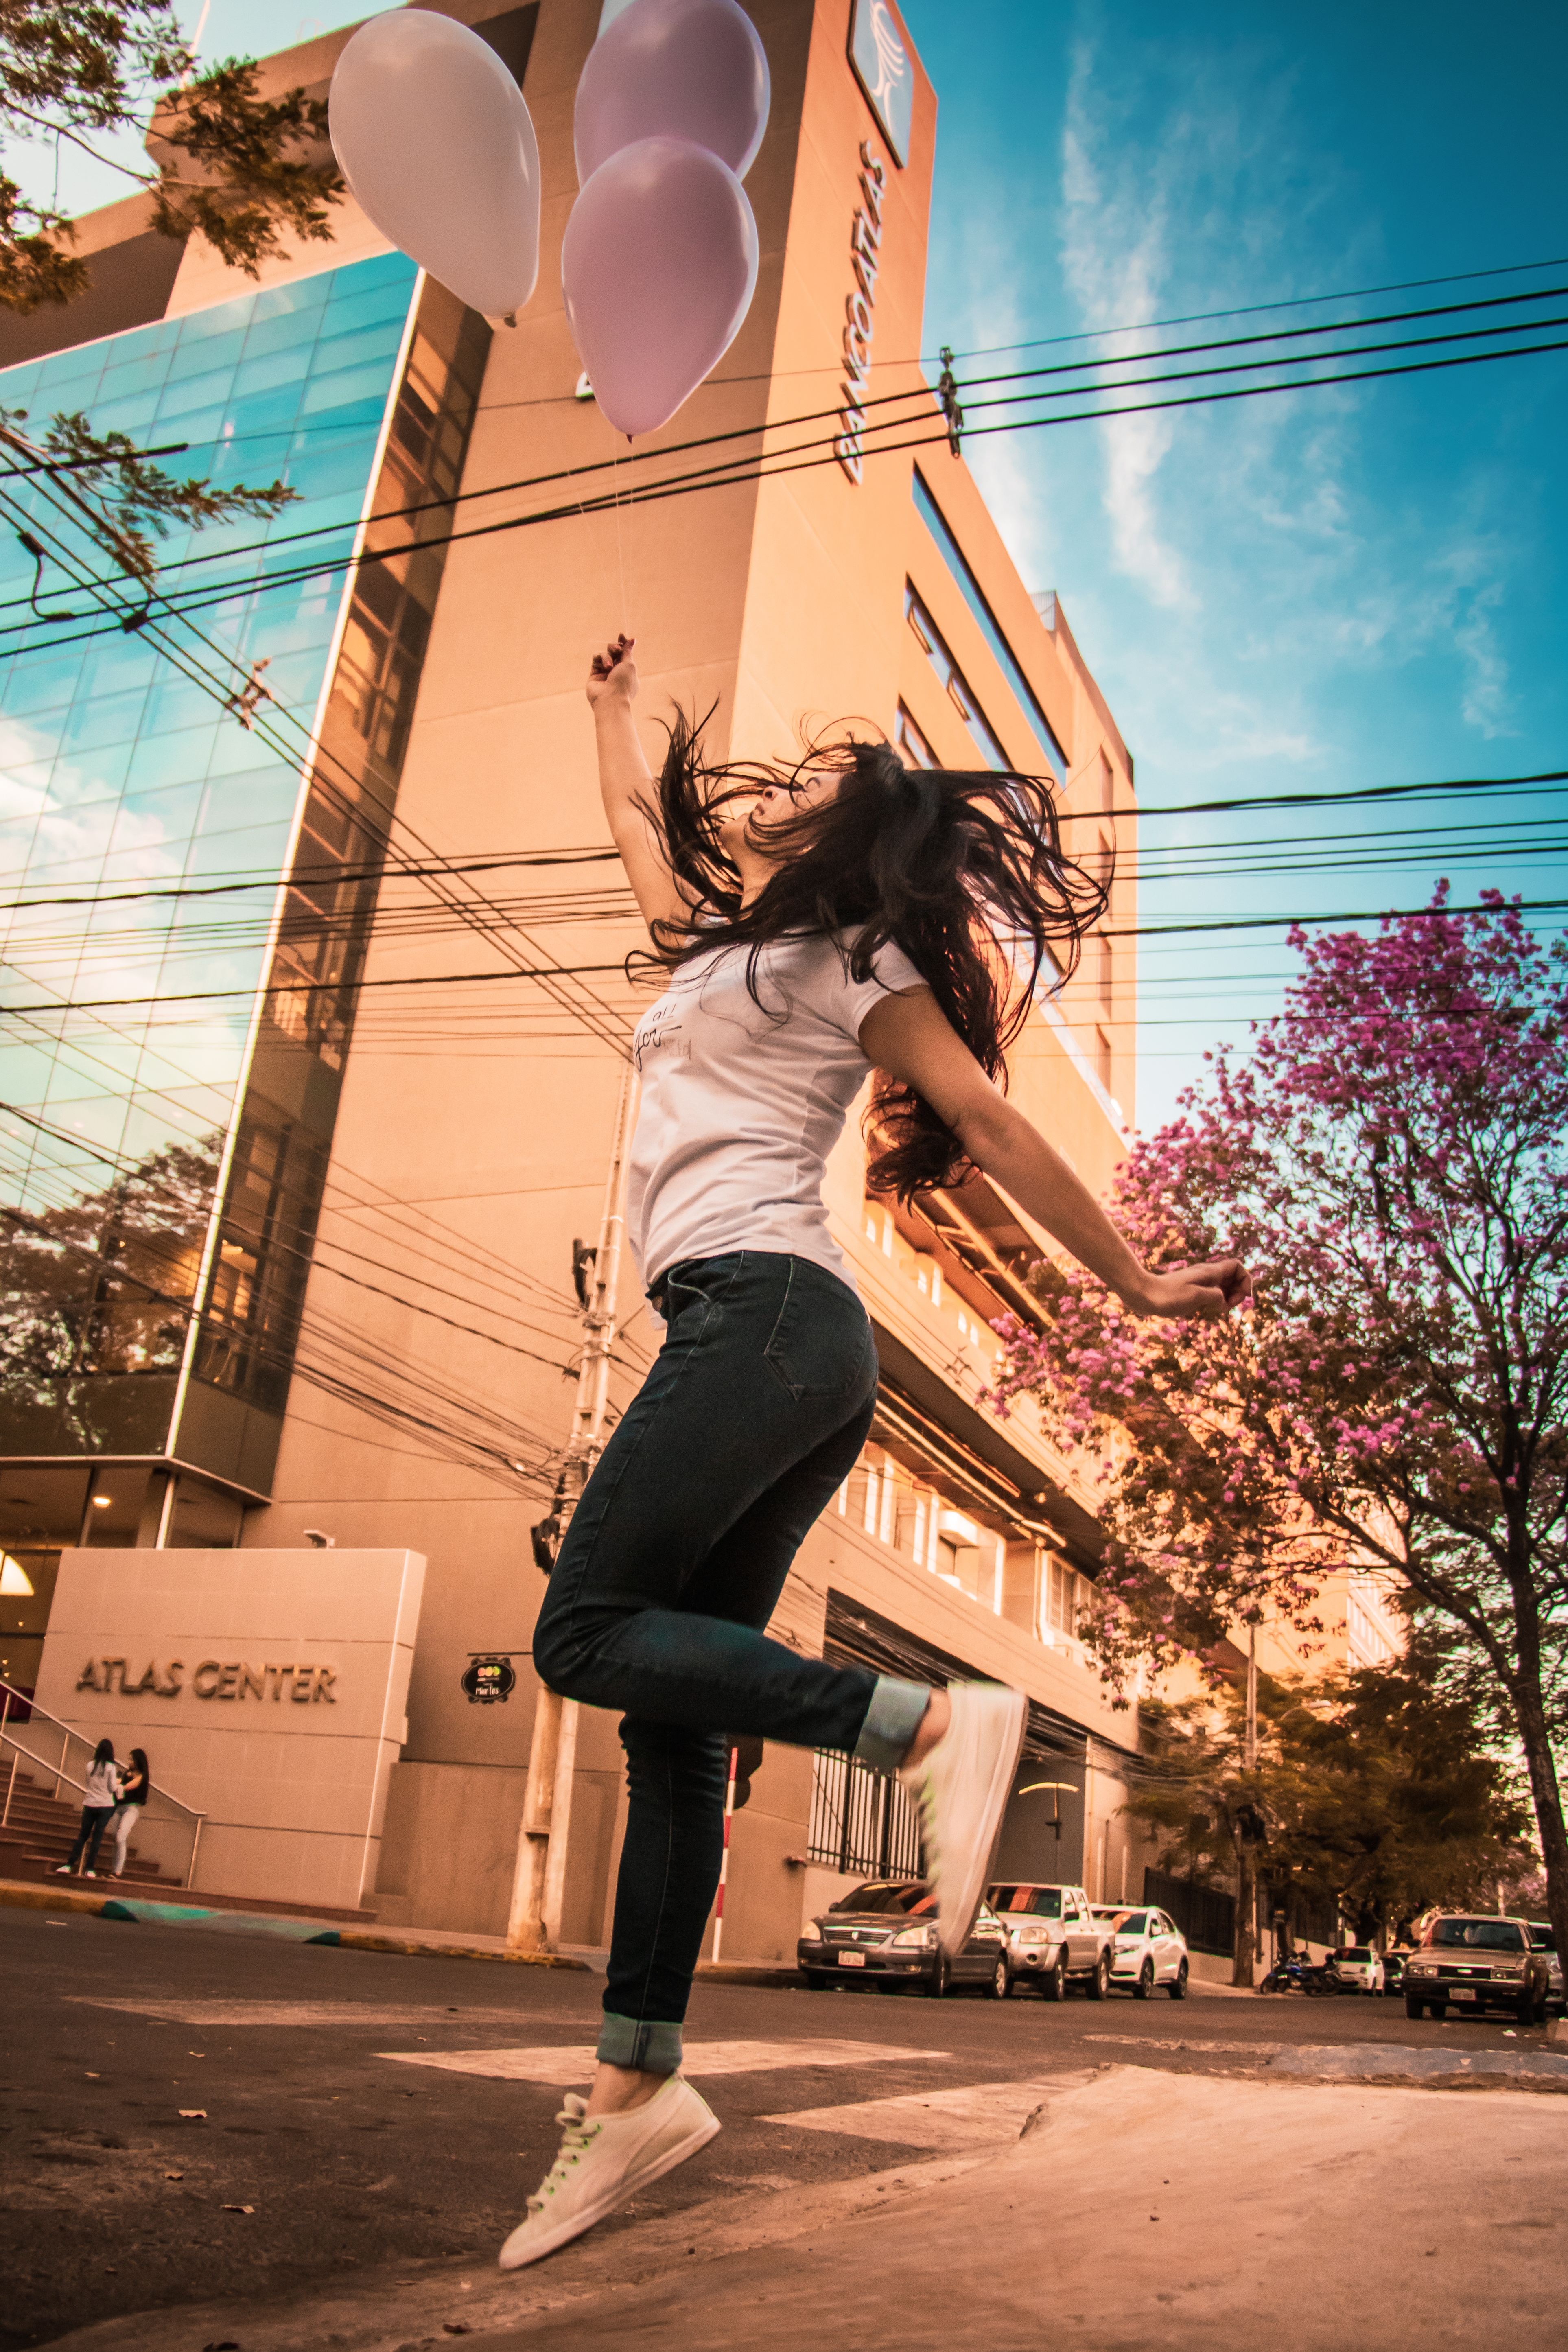
girl, balloons, summer, city, jump, cute, photography, fun, sky, human body, street dance, happiness, leisure